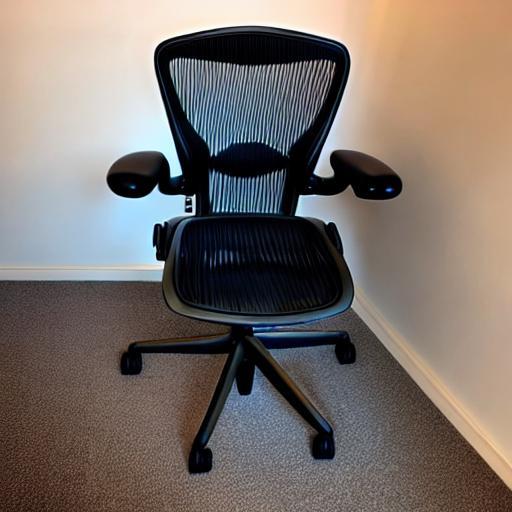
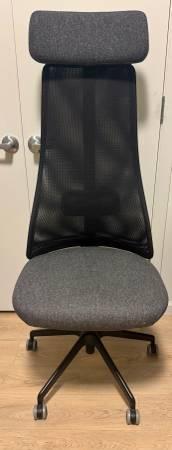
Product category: items_chair
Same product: no